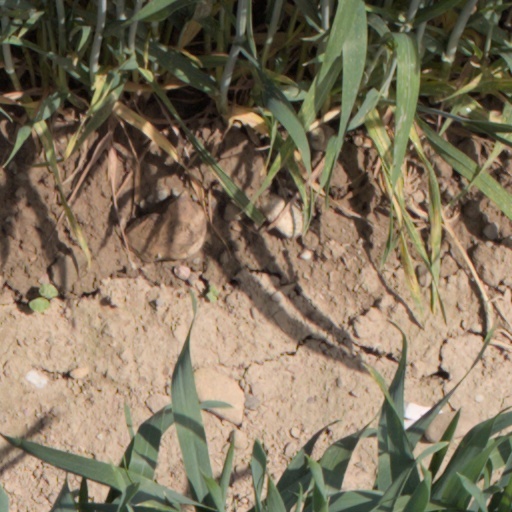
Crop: wheat